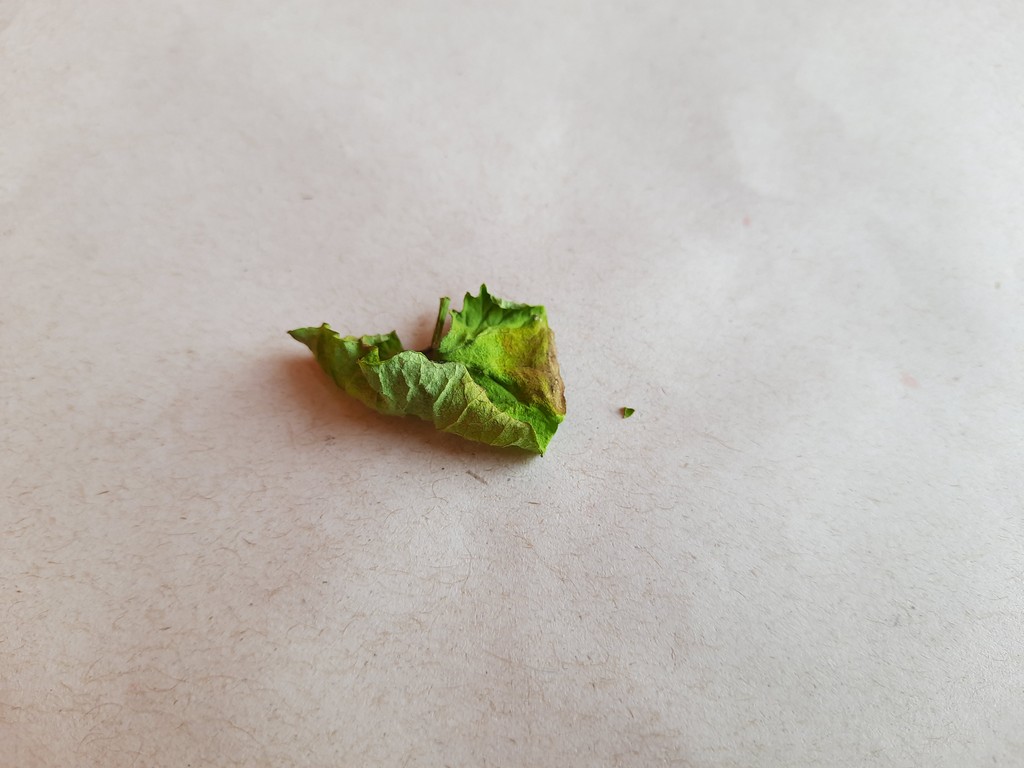
Label: Dried